Nordic colonialism

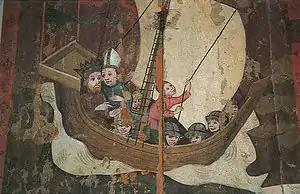
Eric IX of Sweden and bishop Henry enroute to Finland. Late medieval depiction from Uppland.

Swedish colonisation of Finland was first actively promoted in the 1150s - 1350s, during the Northern Crusades into Finland, with much of Swedish colonialism in Finland originally being to convert Finland to Christianity, away from their Finnic paganism. Many Swedish settlers moved to Åland, Satakunta and Finland Proper during the First Swedish Crusade. During the time of the Second Swedish Crusade, more Swedes moved to colonize Uusimaa, this would have been in the 13th century, most Swedes in Uusimaa originally settled in Pohja, Ingå or Pernå.